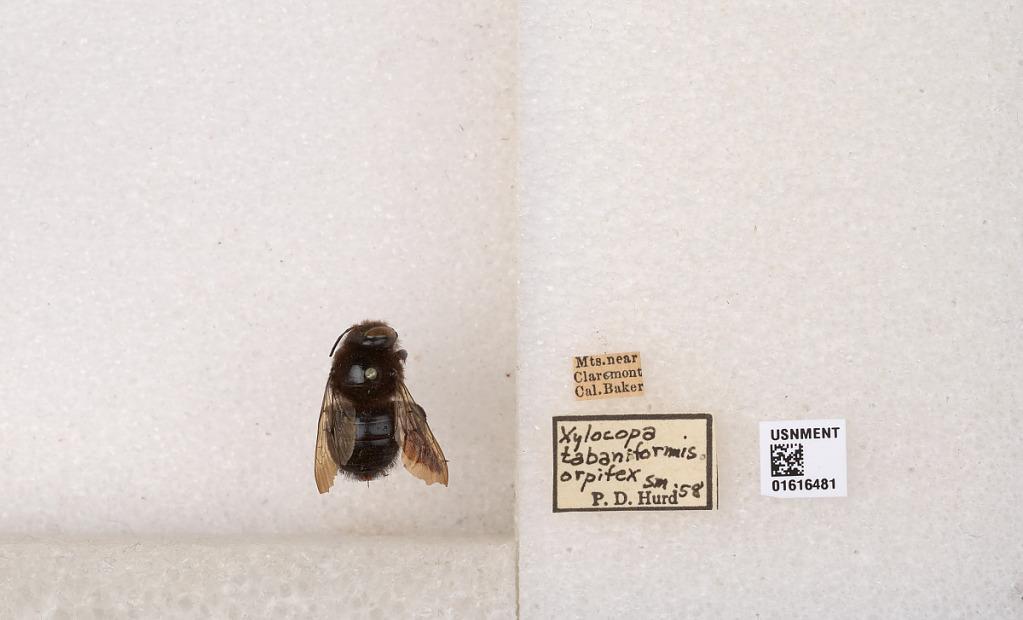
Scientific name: Xylocopa (Notoxylocopa) tabaniformis parkinsoniae Cockerell
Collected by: Baker
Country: United States
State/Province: California
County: Los Angeles
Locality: Mountains near Claremont
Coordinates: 34.0967, -117.72
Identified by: Hurd, P. D.